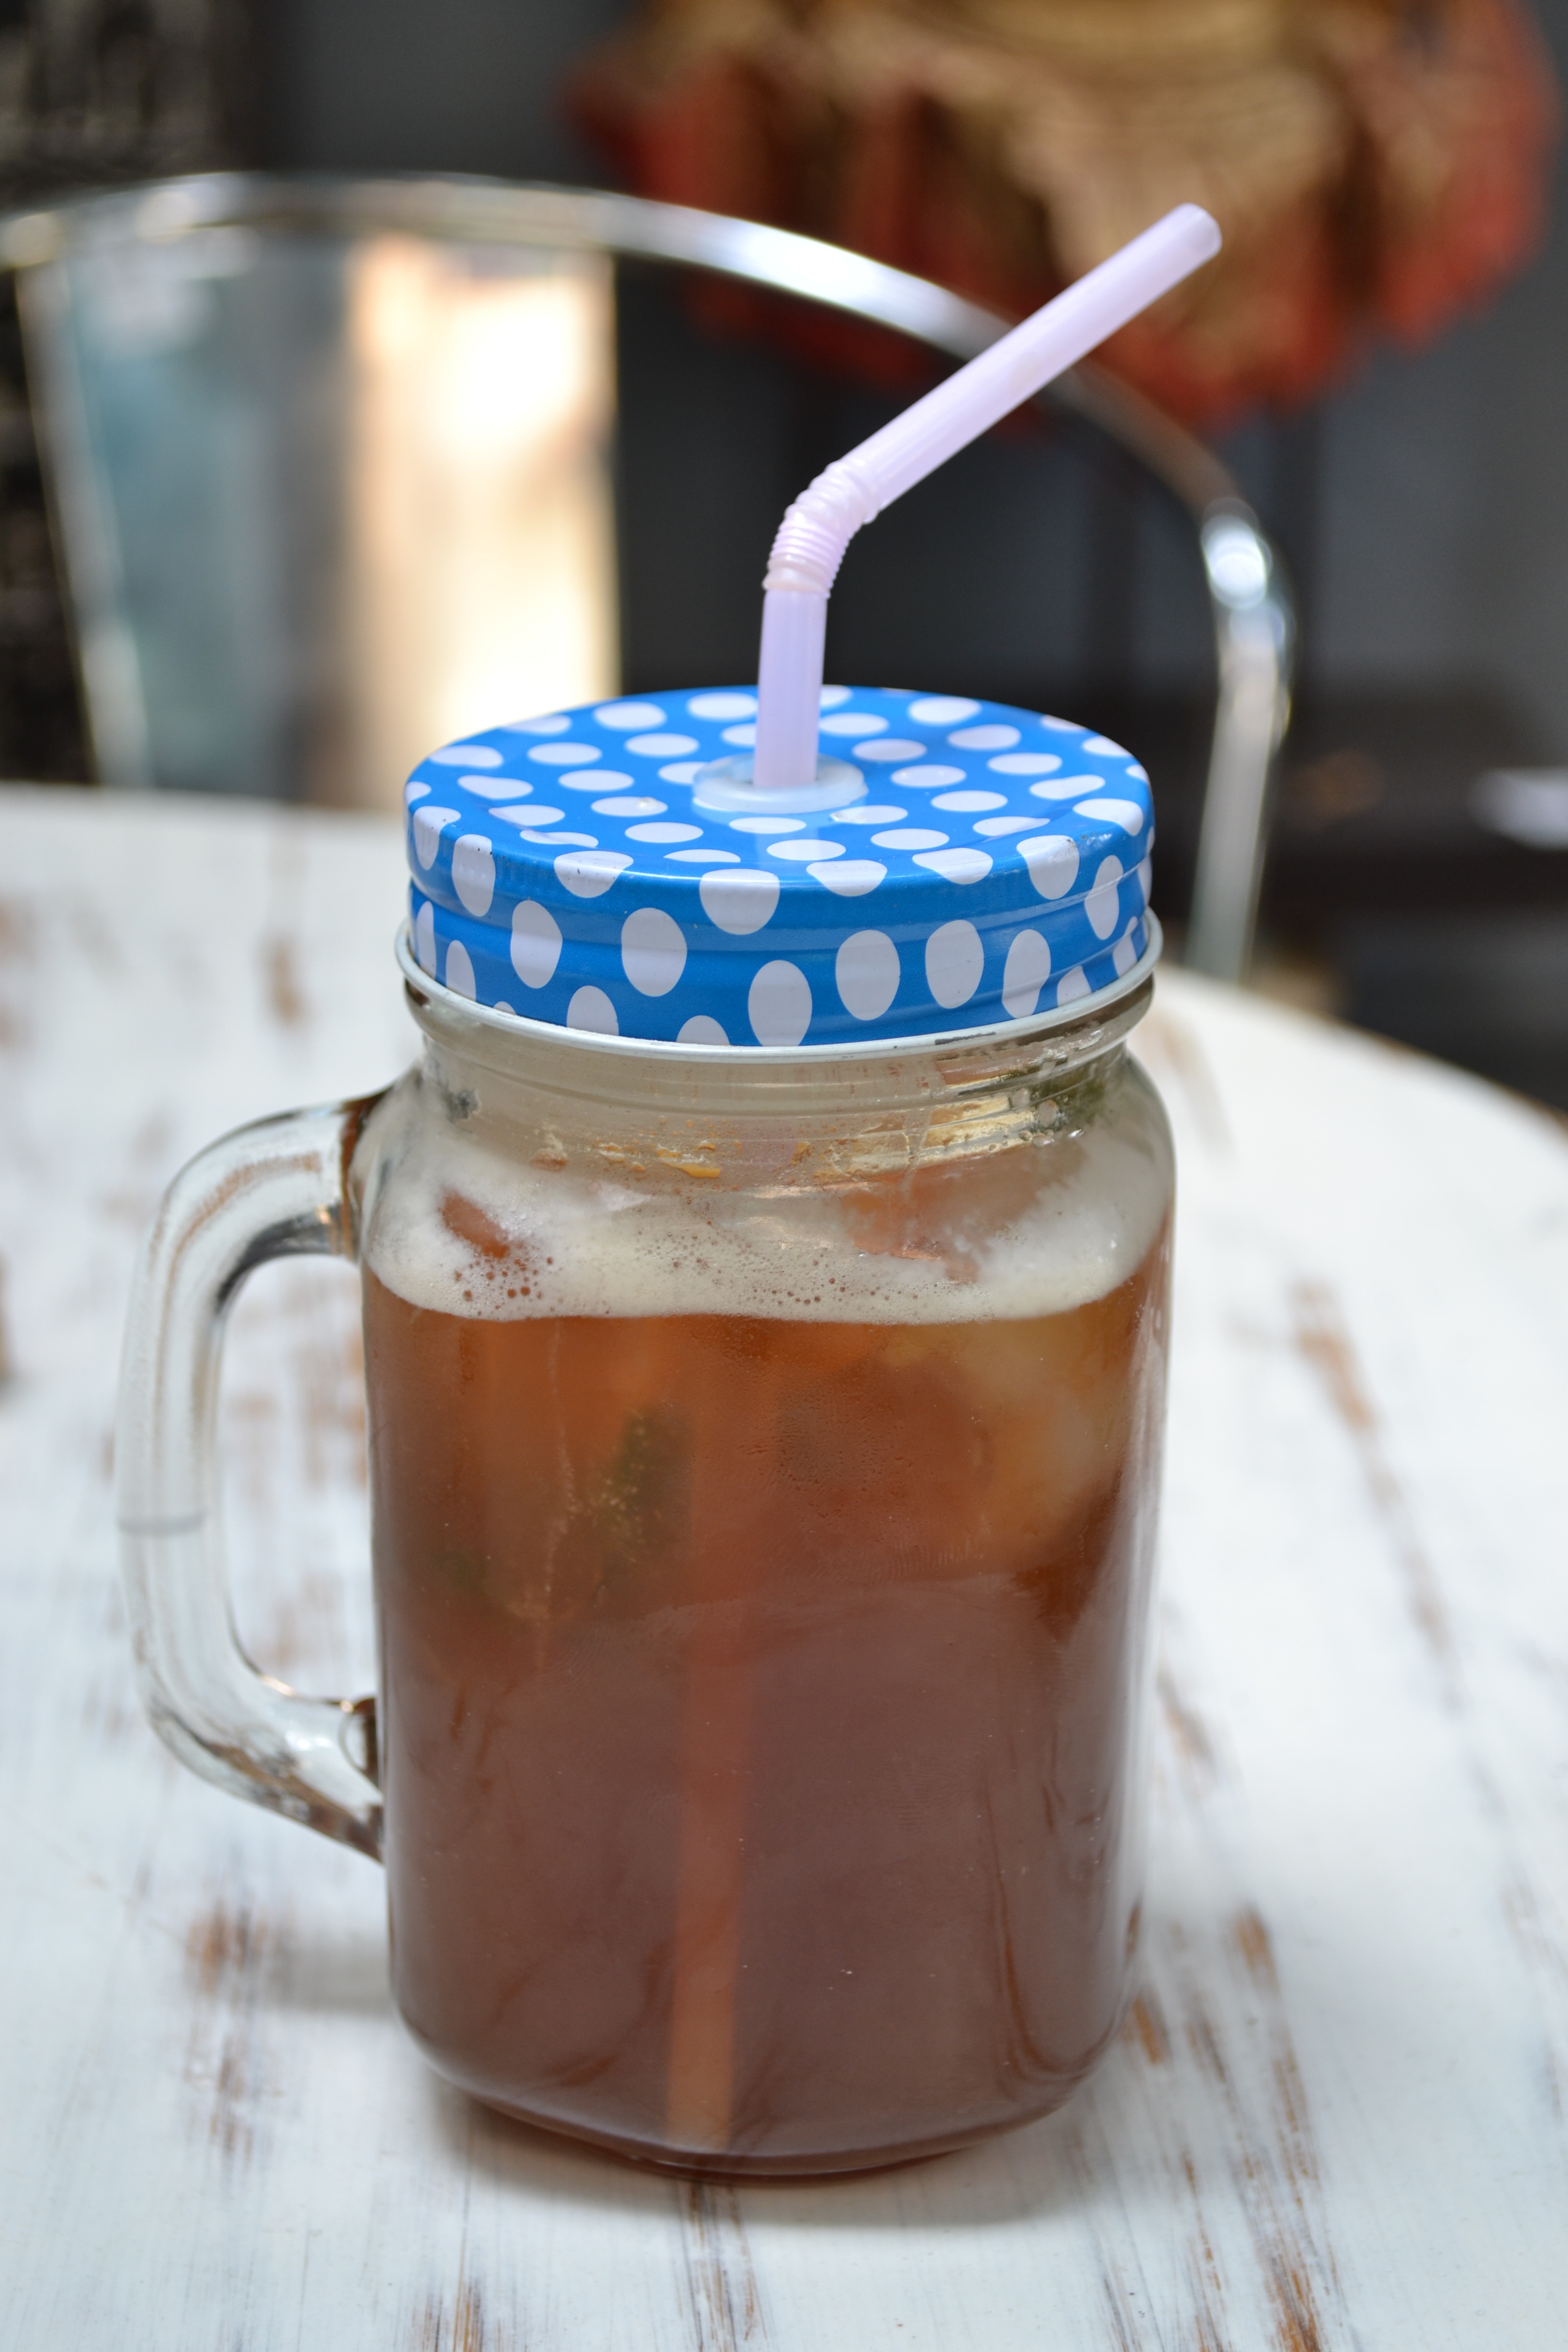
food, drink, lemon, pune, flavor, iced coffee, ice tea, sauteed stories